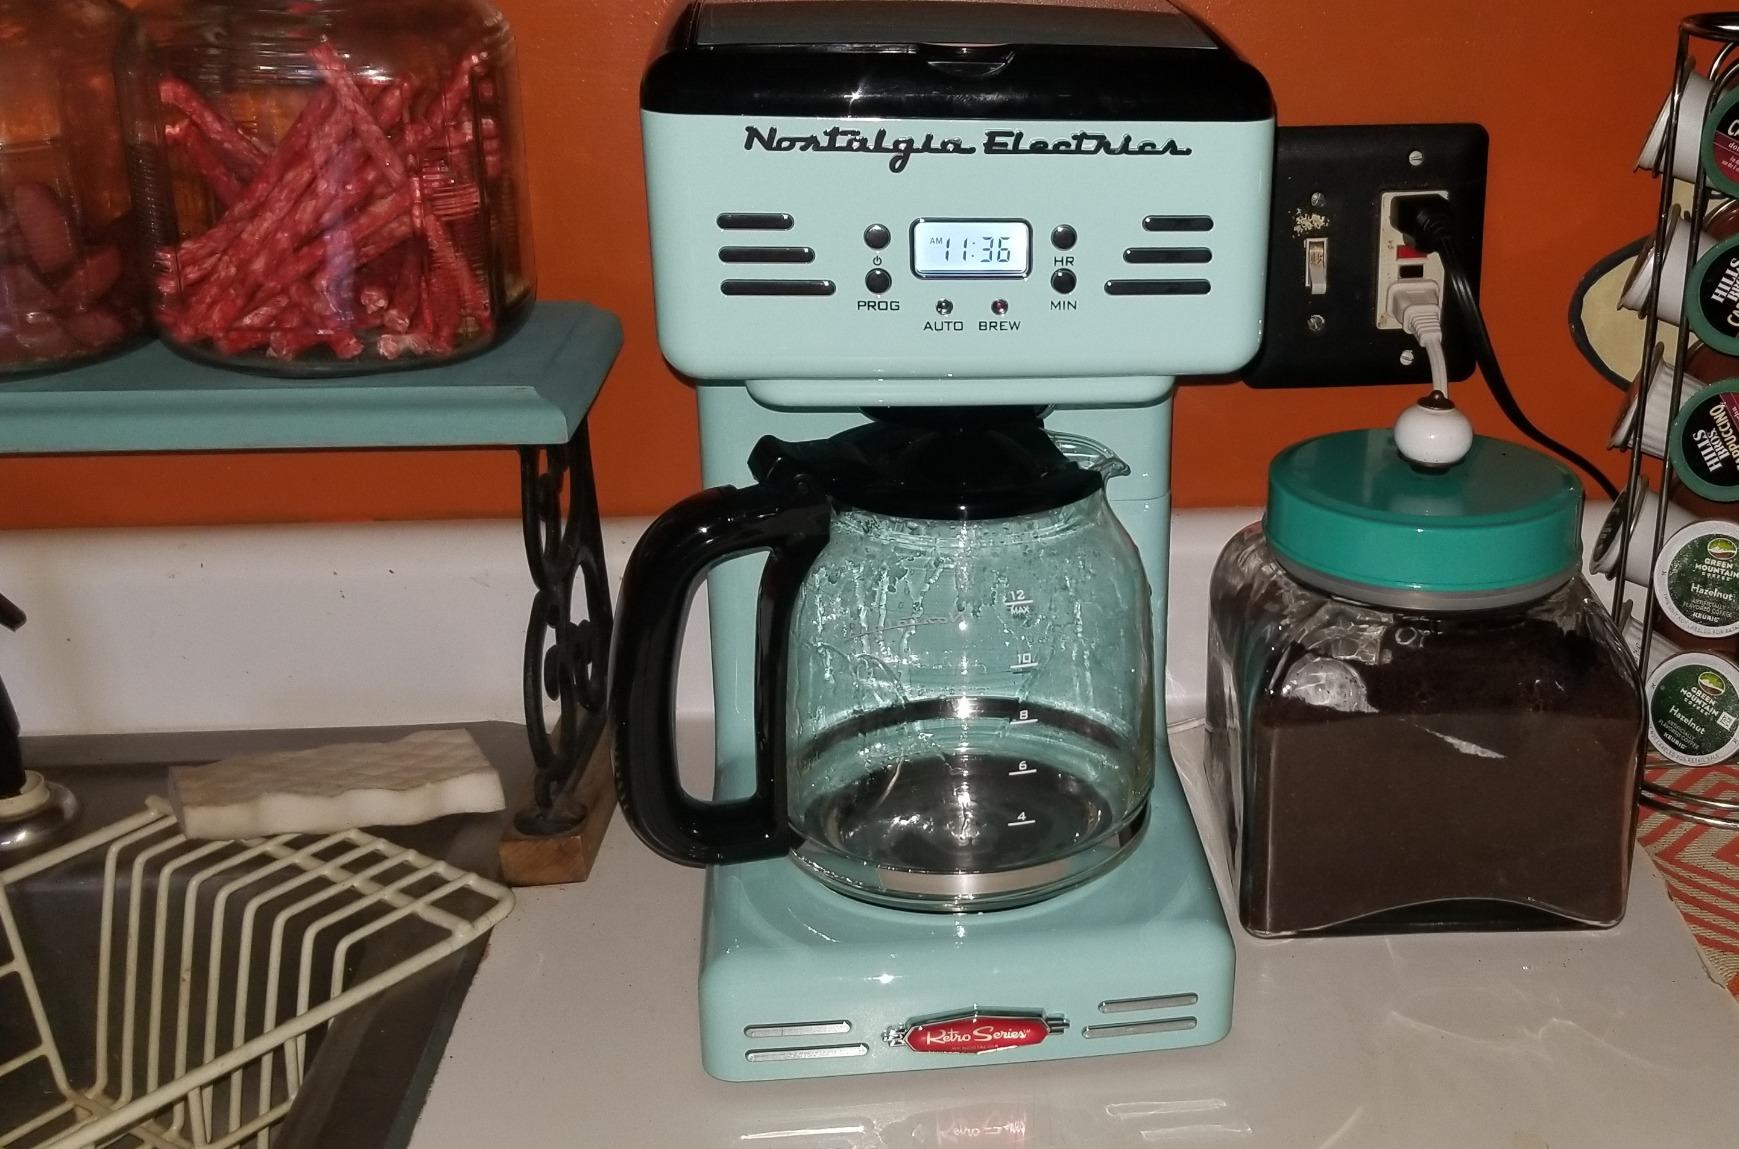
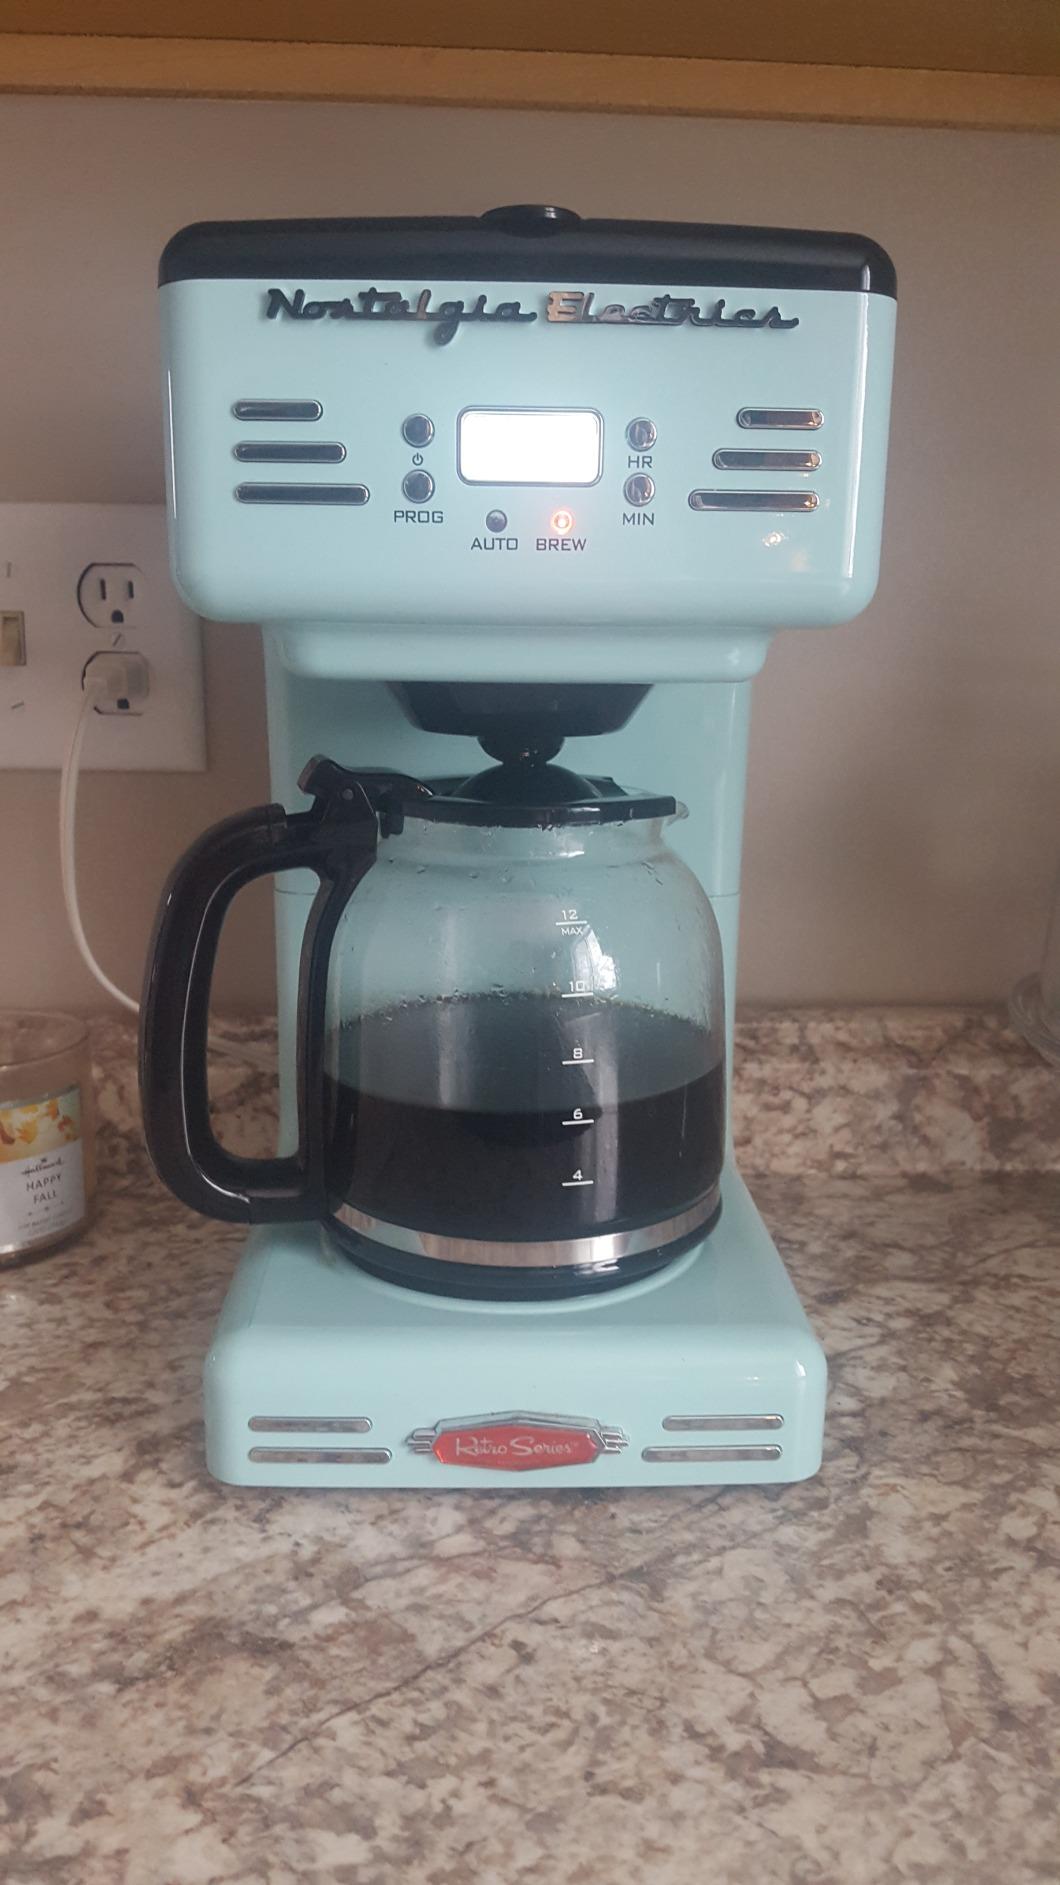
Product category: items_tea
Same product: yes